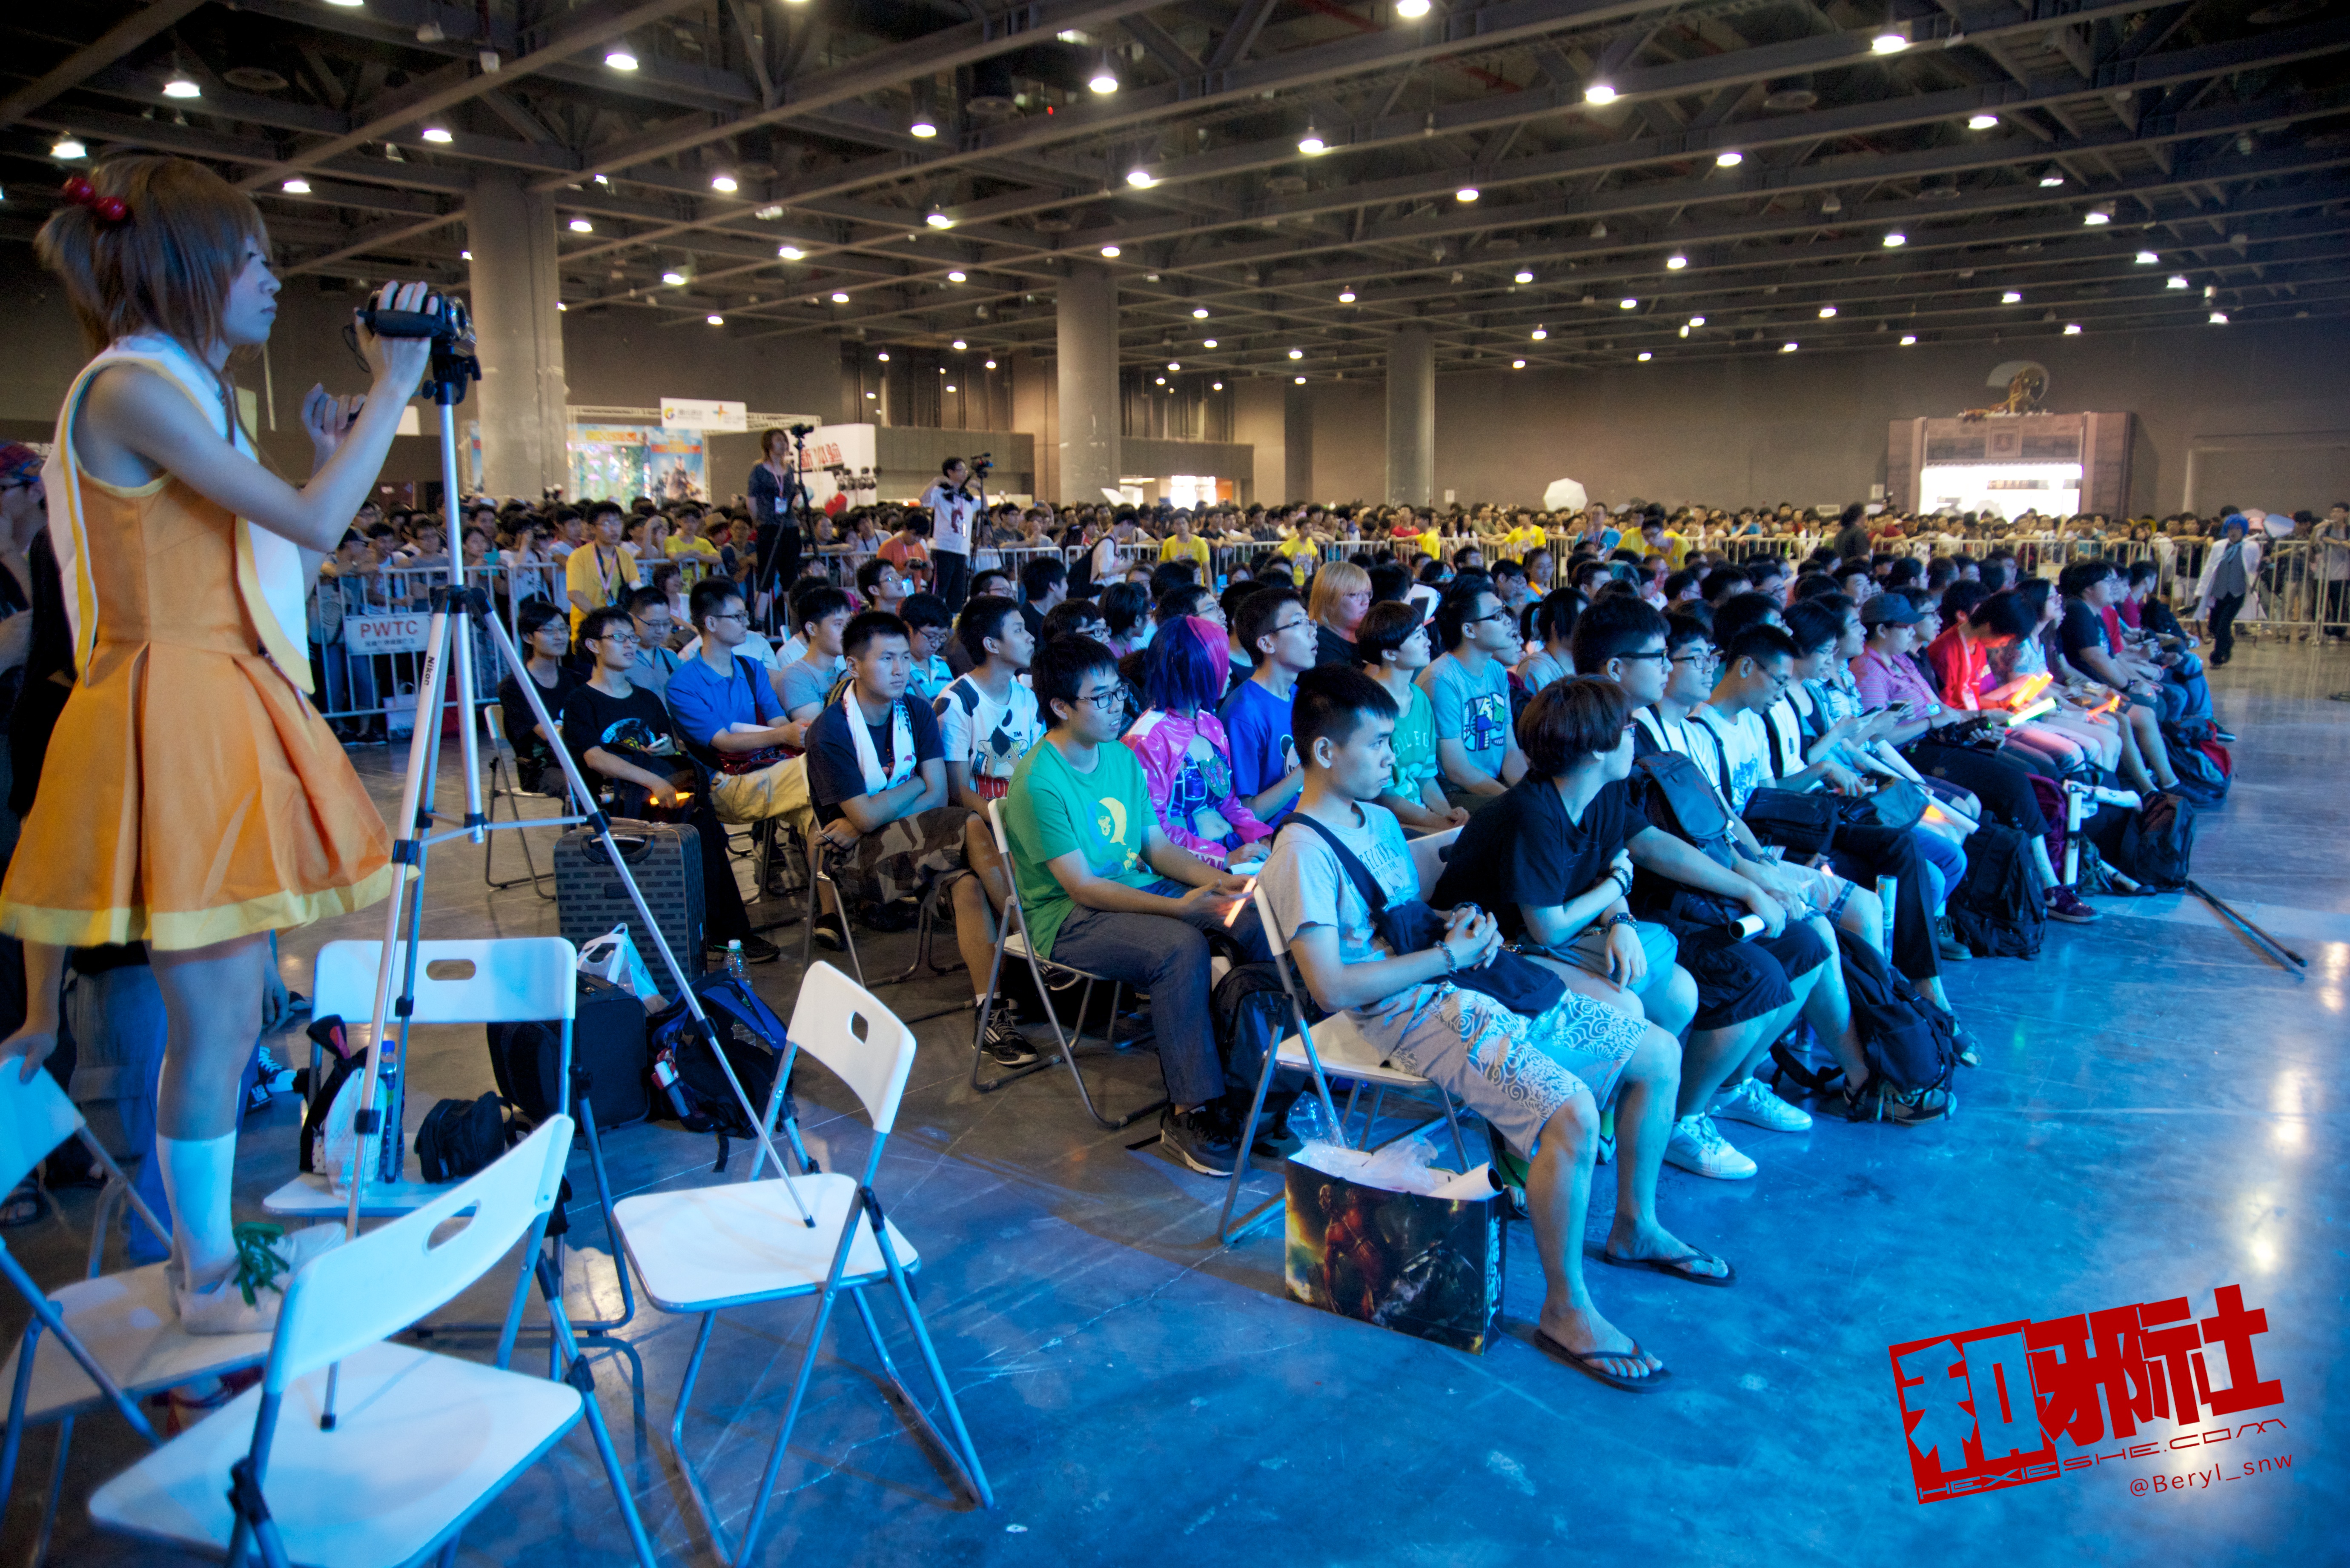
girl, cute, audience, cosplay, girls, canton, costume, china, anime, comic, comiccon, guangzhou, acg, cos, convention